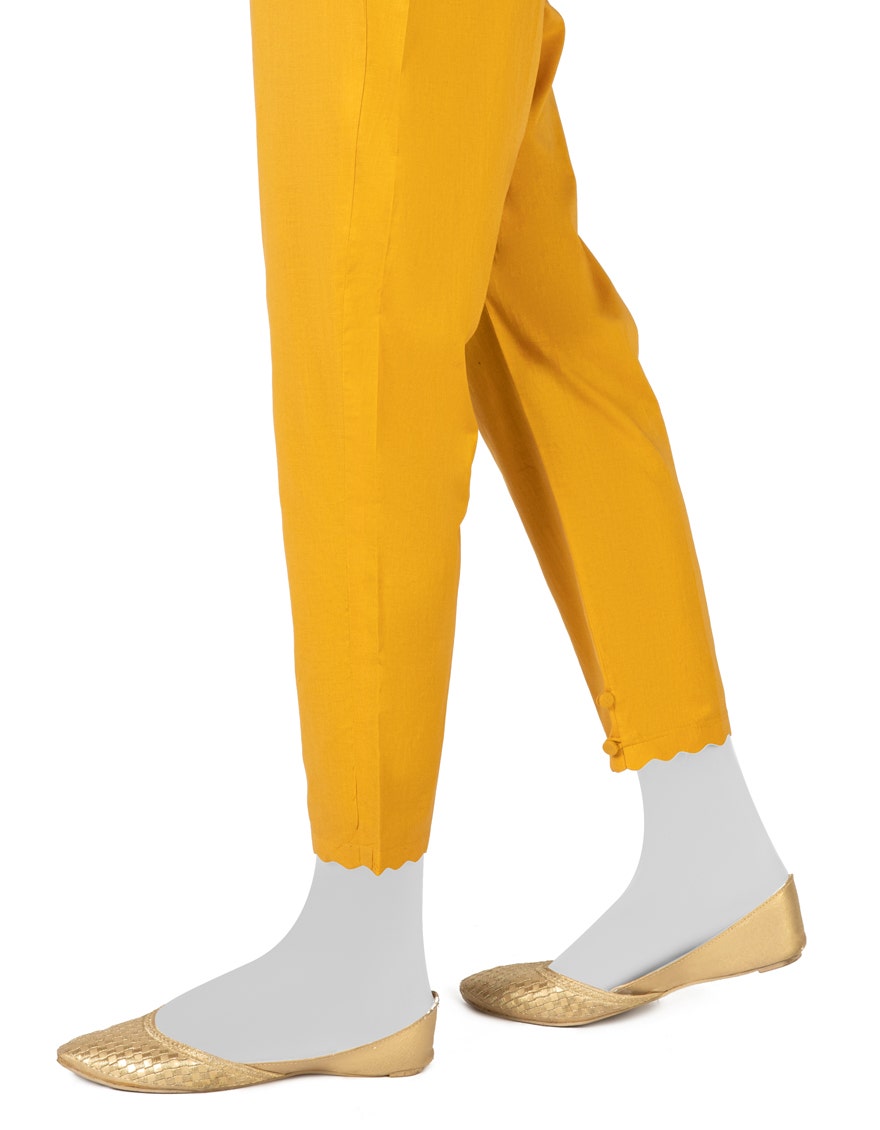
gold regular fit pants